Bernhard III, Duke of Saxe-Meiningen

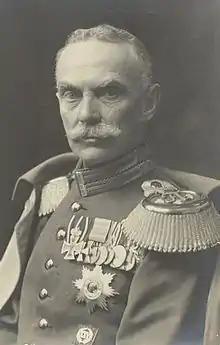
Bernhard III, c.1900s

Bernhard III (1 April 1851 – 16 January 1928), was the last reigning duke of Saxe-Meiningen.